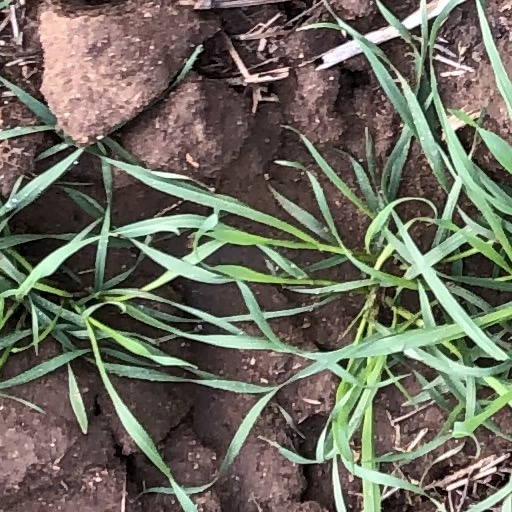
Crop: wheat